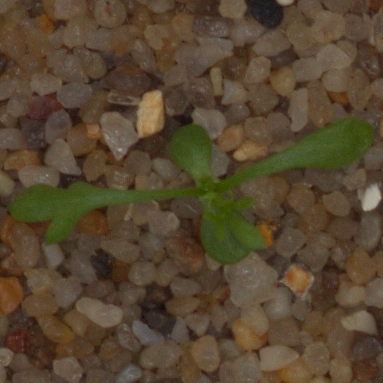
Label: scentless_mayweed